Question: Please indicate a possible affordance area of the bed that can be used for sitting on
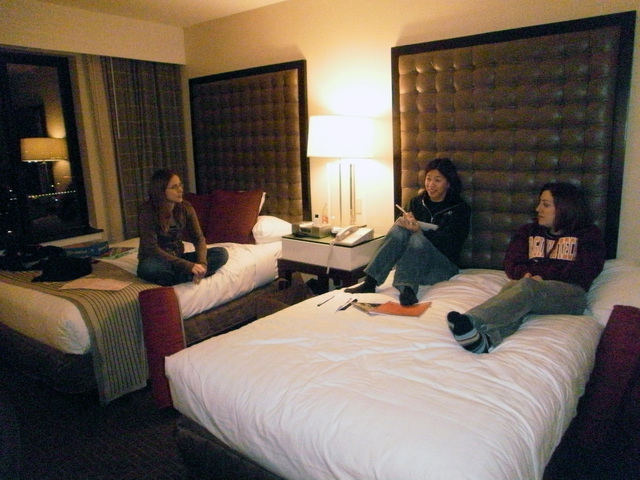
Answer: [164.763, 265.263, 612.395, 480]